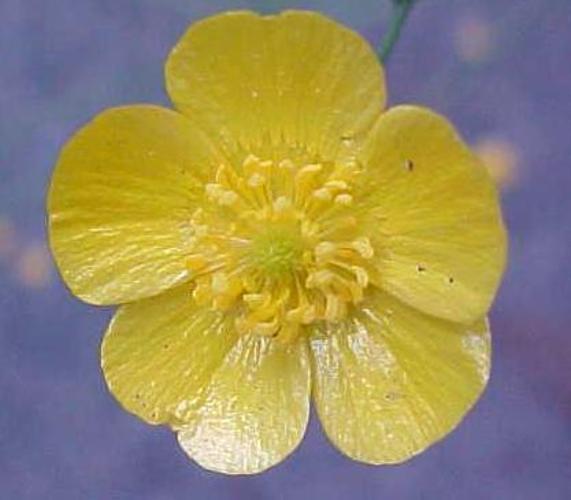
Label: buttercup